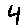
Label: 4